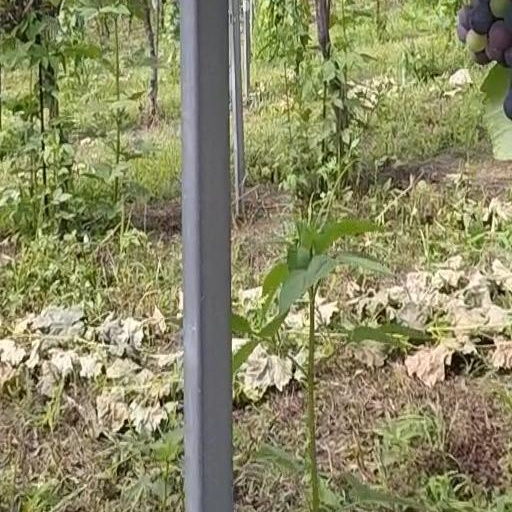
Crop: grape